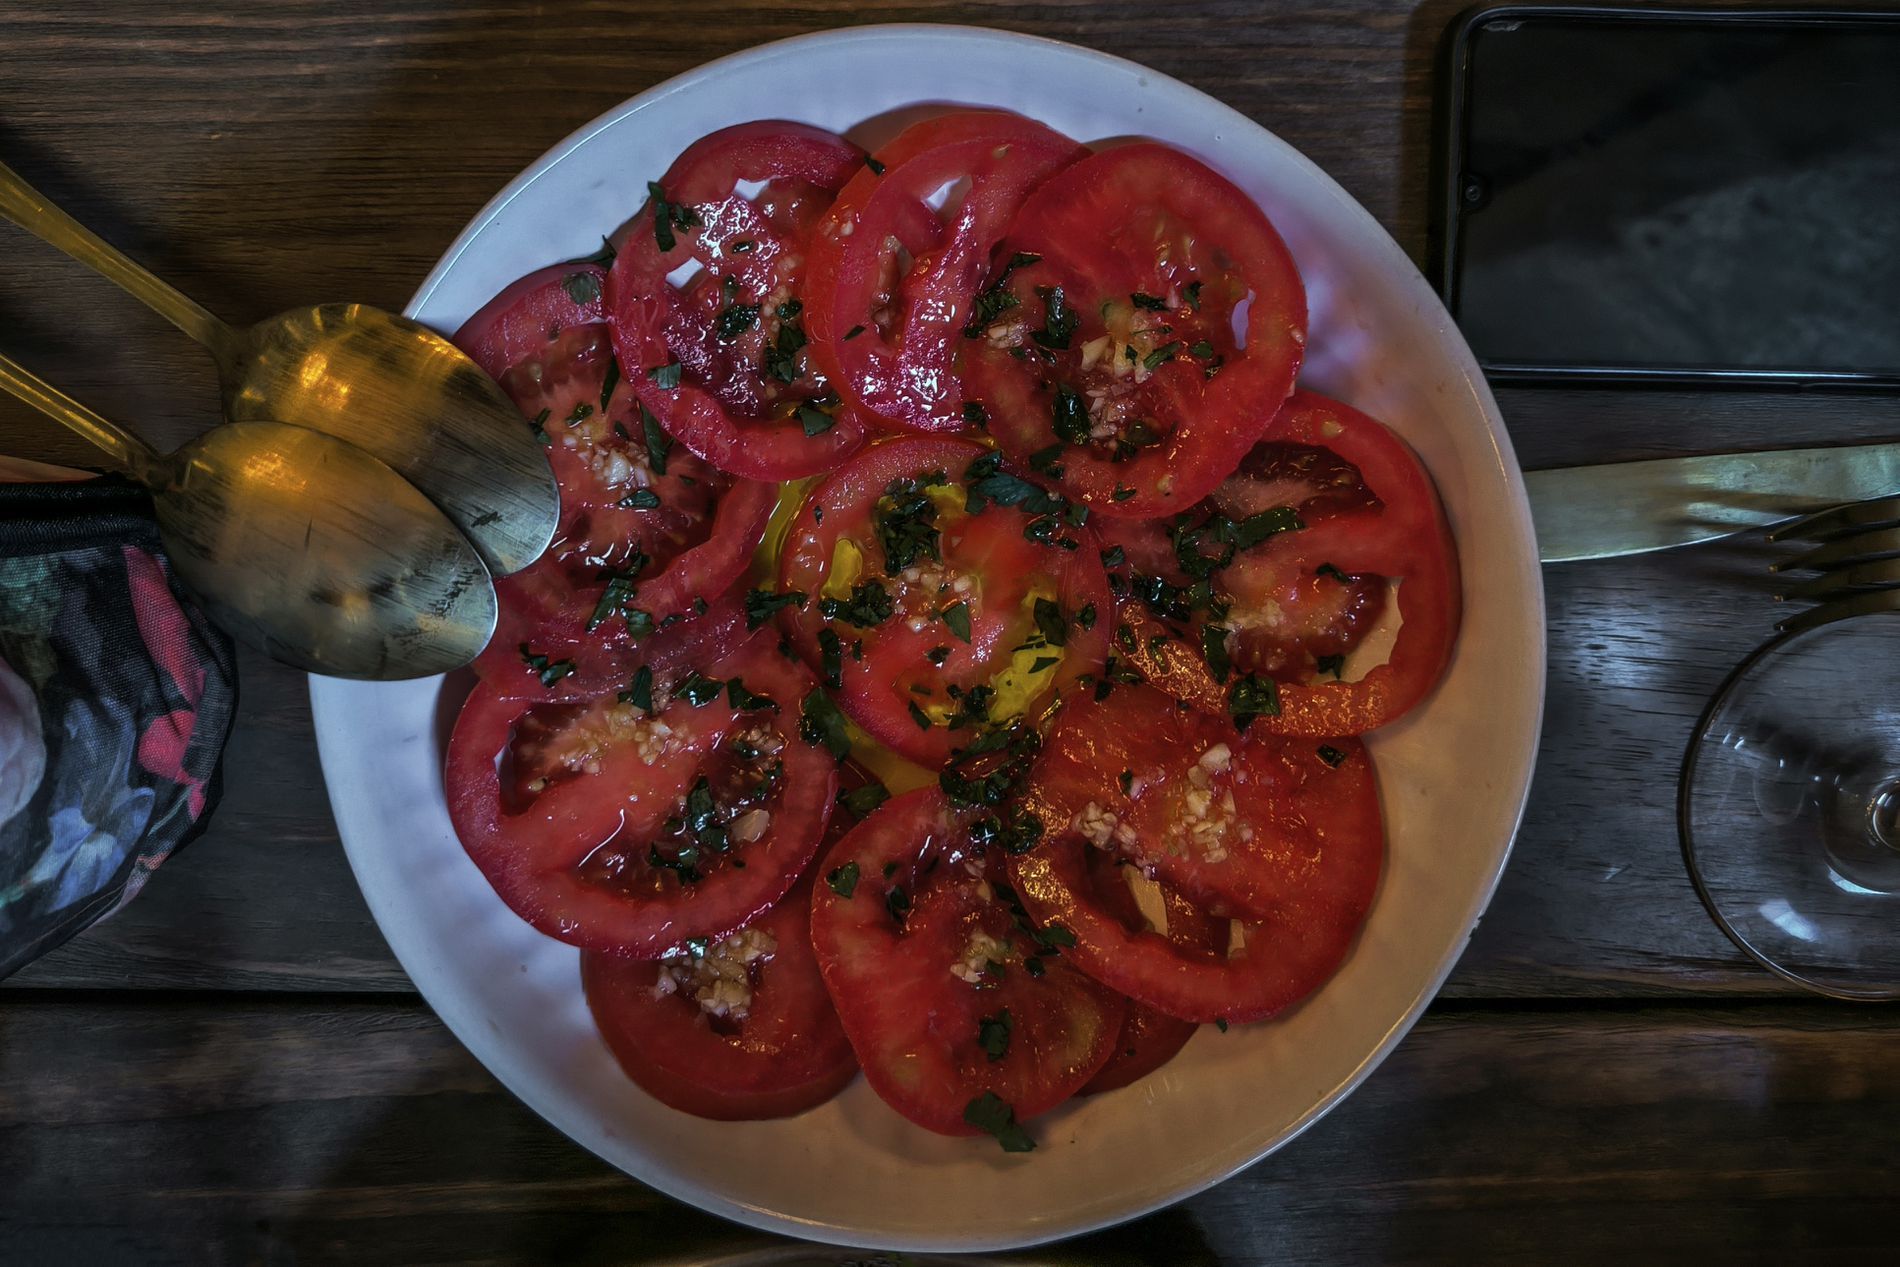
tomato salad
This image captures a plate of juicy tomato slices, presented  in a nice circular pattern. They  look like they were just picked as they're  so  ripe. On top of the tomato's , there's a drizzle of olive oil giving it a shiny view , and it's sprinkled with chopped herbs and garlic pieces , on the table there are 2 spoons , a knife , a fork and a glass , the dish usually served as a side .
A close-up shot, this image captures a tomato salad dish , on top of it there are garlic ,olive oil and some herbs , the style of photography is food photography with the focus on the dish , lighting is soft and dim , it creates cozy and quiet mood to have a good meal and a good conversation with someone , color palette is red from tomatoes, Gold from the olive oil, Warm browns and wood textures from the table.
Labels: Food, Food Presentation, Cutlery, Plate, Brunch, Spoon, Meal, Dish, Blade, Cooking, Knife, Sliced, Weapon, Platter, Table, Fork, Glass, smartphone, appetizer, spoons, cloth
Camera: Xiaomi 2306EPN60G
Aperture: F1.9
Exposure: 1/33 sec
ISO: 1229
Focal length: 6.9 mm